Swantham Lekhakan

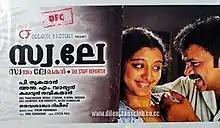
Swantham Lekhakan

Swantham Lekhakan, also known as Swa. Le., is a 2009 Indian Malayalam-language film directed and co-produced by debuting filmmaker P. Sukumar and scripted by Kalavoor Ravikumar. Dileep and Gopika play the lead roles while Nedumudi Venu, Innocent and Salim Kumar play major supporting roles.